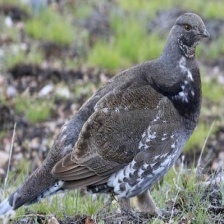
Species: BLUE GROUSE
Scientific name: DENDRAGAPUS OBSCURUS
ImageNet parent category: black_grouse